Microphone

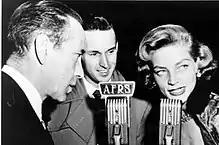
Humphrey Bogart, Jack Brown, and Lauren Bacall with RCA Varacoustic MI-6203 ribbon microphones broadcast to troops overseas during World War II.

In 1916, E.C. Wente of Western Electric developed the next breakthrough with the first condenser microphone. In 1923, the first practical moving coil microphone was built. The Marconi-Sykes magnetophone, developed by Captain H. J. Round, became the standard for BBC studios in London. This was improved in 1930 by Alan Blumlein and Herbert Holman who released the HB1A and was the best standard of the day.